Thomas Middlemore

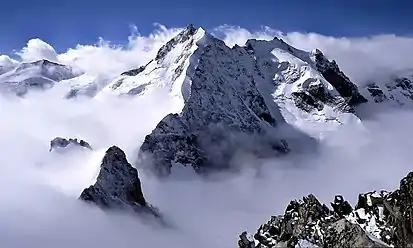
Piz Bernina. Middlemore made the first ascent of the celebrated "Biancograt" (centre)

The ethics of employing a guide and then taking him into an area where there was significant objective danger created a considerable controversy at the time.